Rheinwesterwald Volcanic Ridge

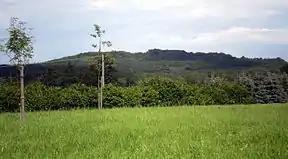
The Asberg, the highest point of the volcanic ridge

The hills of the region include the Asberg, the Meerberg, the Minderberg, the Hummelsberg, the Römerich, the Willscheider Berg and the Himberg. In the Siebengebirge Nature Park on the North Rhine-Westphalian side are also the Leyberg, the Himmerich, the Broderkonsberg and the Zickelburg (see also complete list). A majority of the area is counted as part of the forests of Erpeler Kirchspielwald, Dattenberger Wald and Leubsdorfer Wald.